Alicia Previn

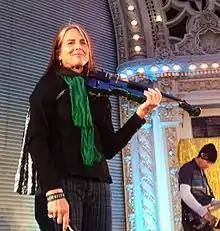
Alicia Previn

Alicia Previn (also known as Lovely Previn) is an American violinist, songwriter, recording artist and author. She is the daughter, along with sister Claudia Previn, of André Previn, conductor of the Houston, Pittsburgh, and London Symphony Orchestras and the Royal Philharmonic Orchestra, and American jazz singer Betty Bennett.